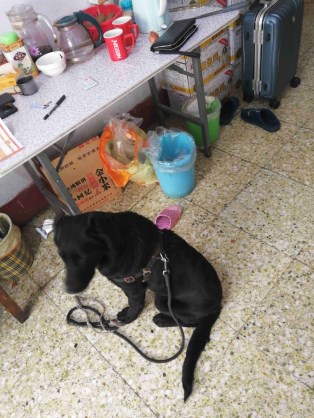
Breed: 3580-n000122-Labrador_retriever